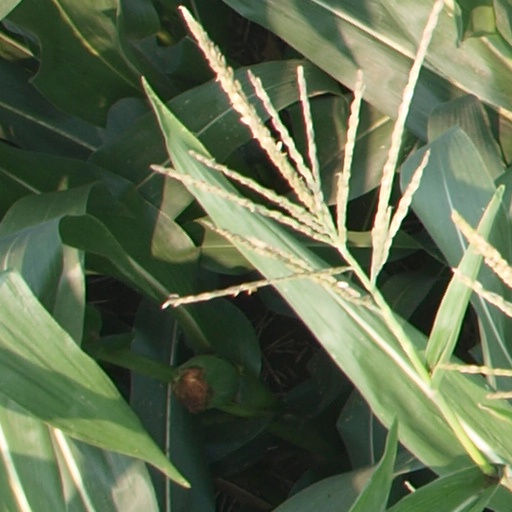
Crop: maize; corn